Samuel Parkes (VC)

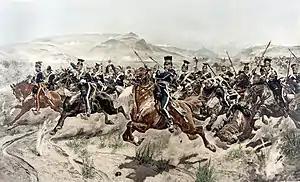
The Charge of the Light Brigade, oil painting of 1894 by Richard Caton Woodville

Samuel Parkes VC (probably late 1815 – 15 November 1864) was an English recipient of the Victoria Cross, the highest and most prestigious award for gallantry in the face of the enemy that can be awarded to British and Commonwealth forces. Parkes was awarded his VC for his actions during the Charge of the Light Brigade.